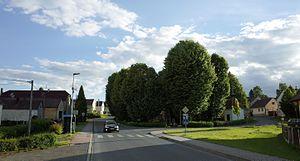
Nevřeň est une commune du district de Plzeň-Nord, dans la région de Plzeň, en République tchèque. Sa population s'élevait à 294 habitants en 2019.